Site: brandenburg
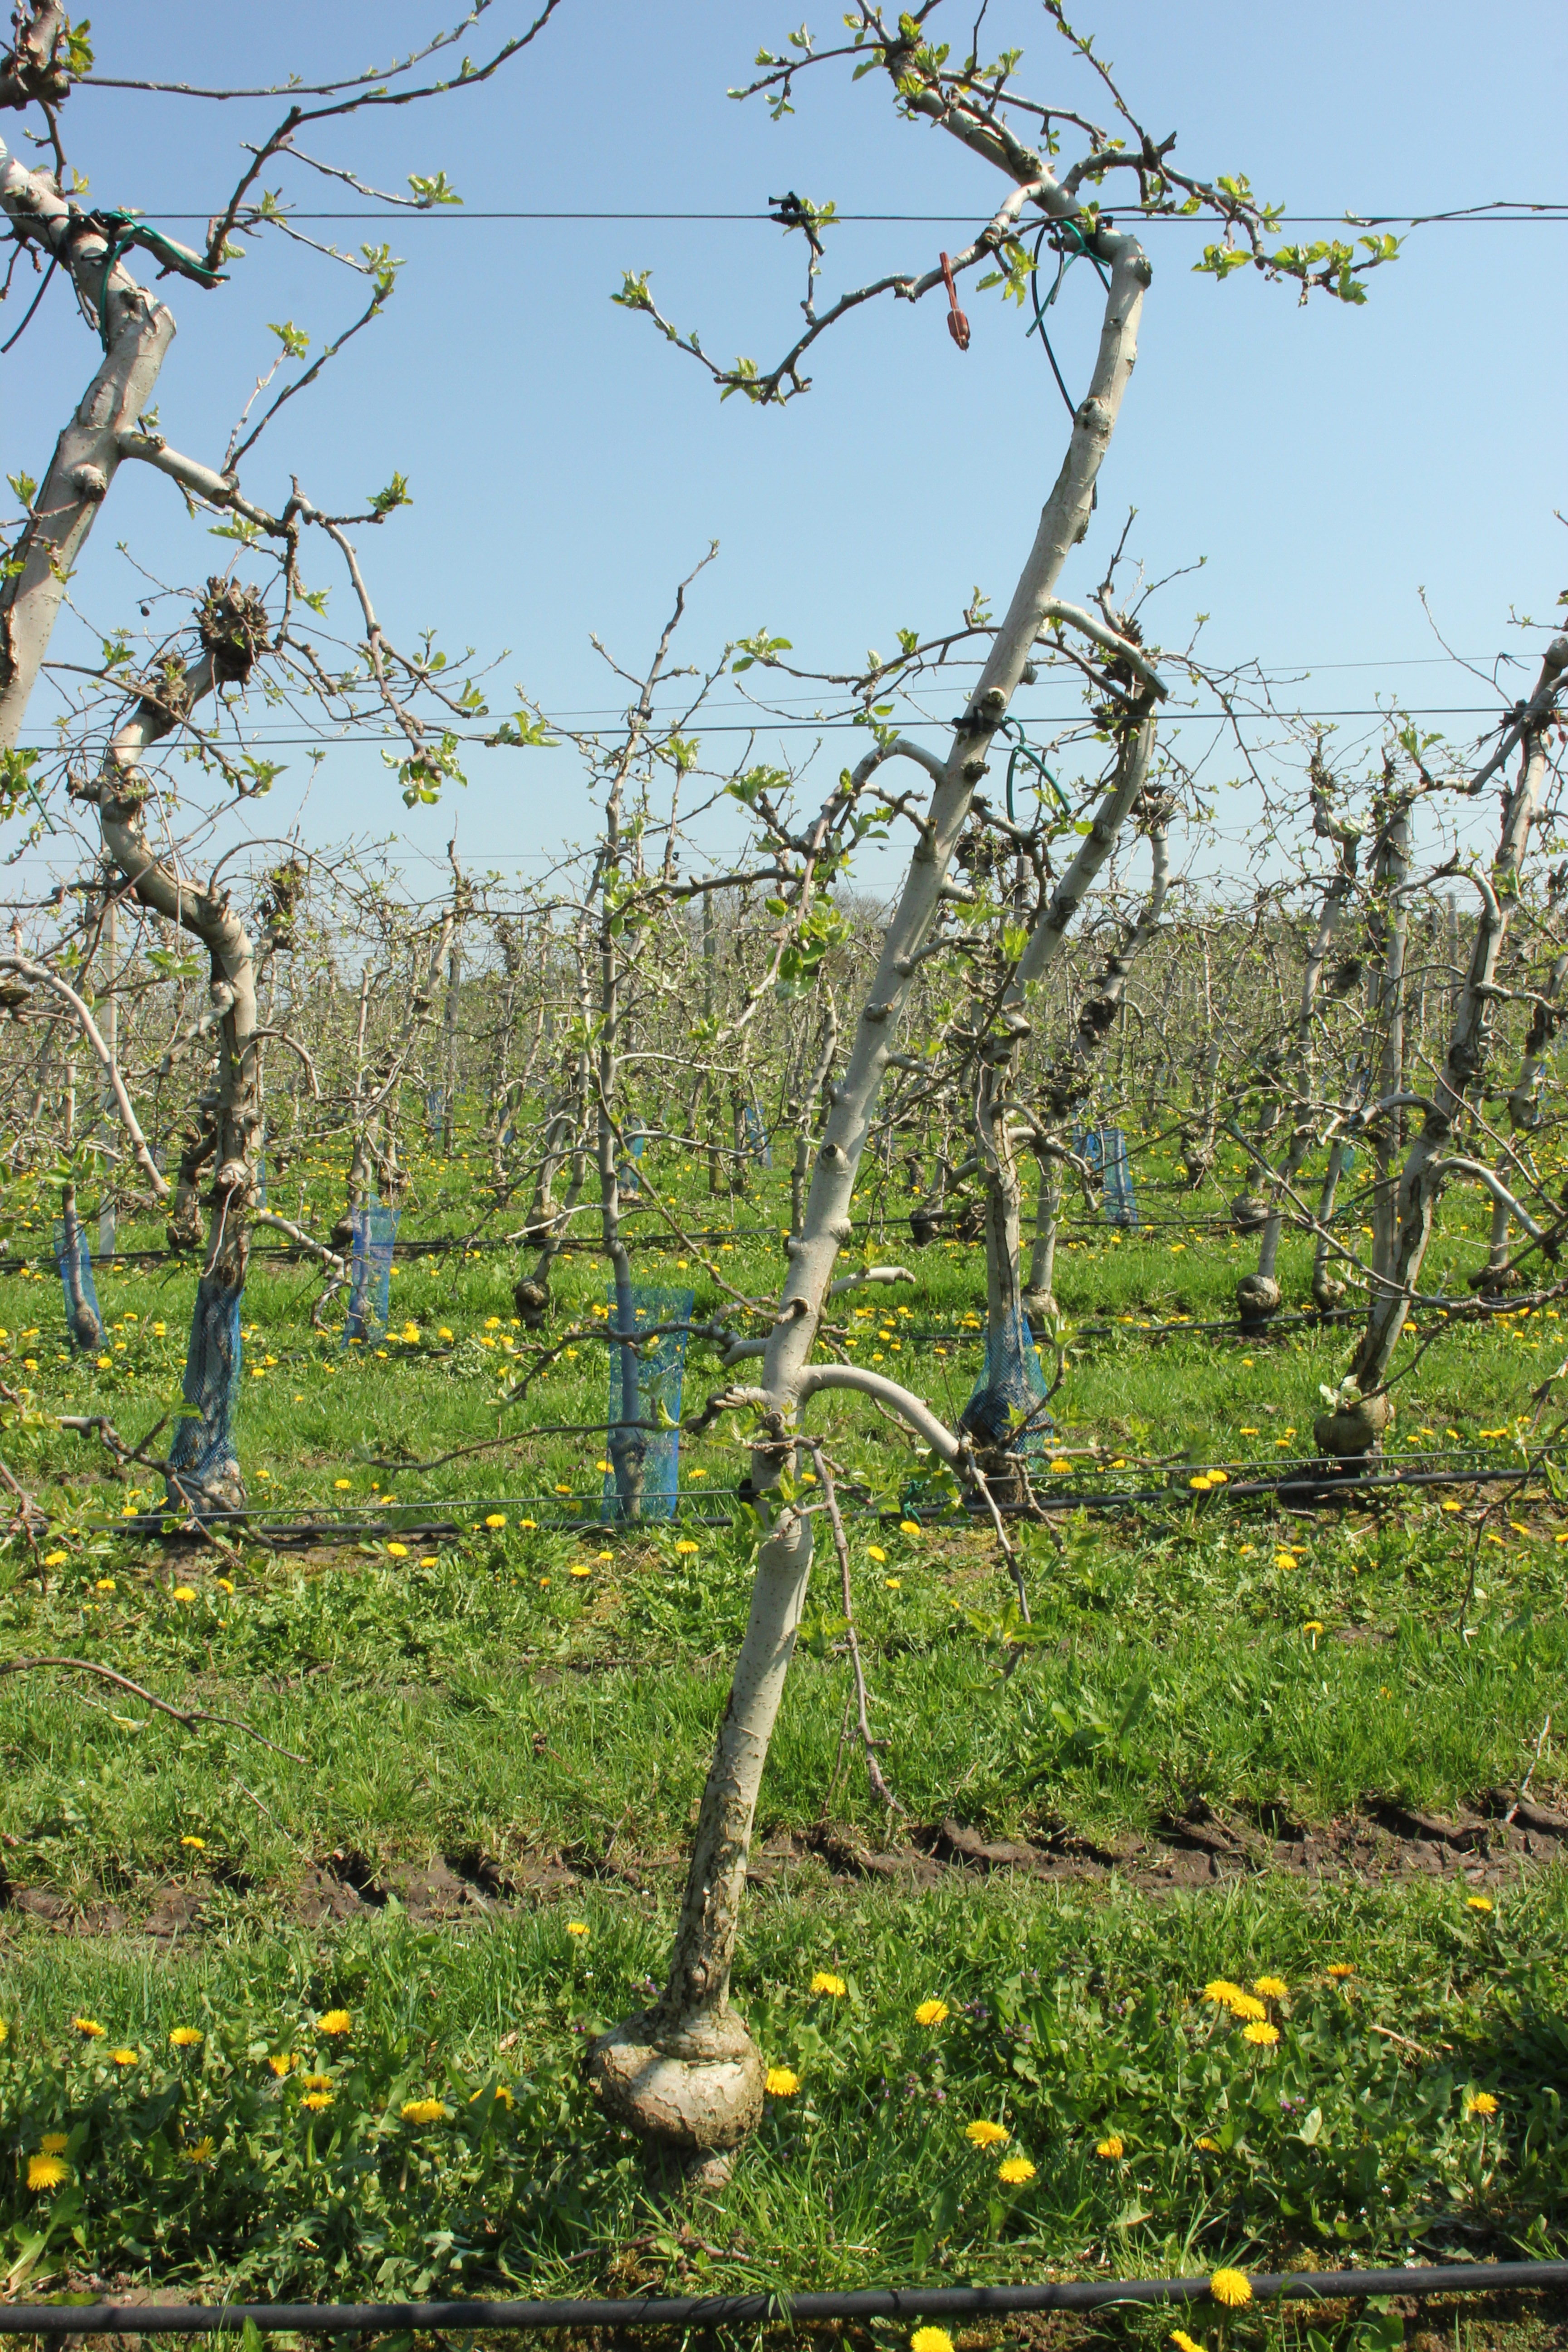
Growth stage (BBCH 56): Inflorescence emergence